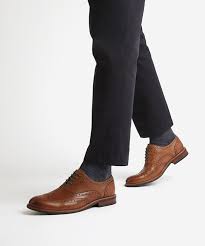
Label: Brogue